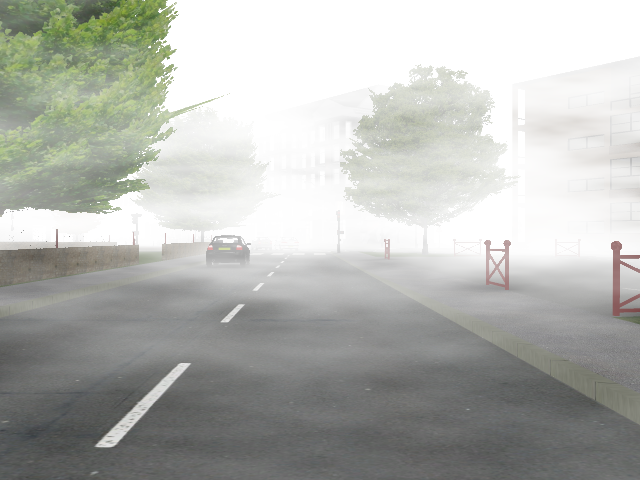
Weather: foggy or hazy